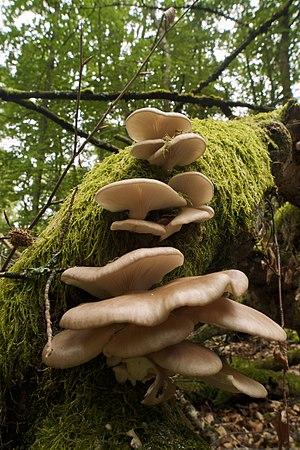
Le Pleurote pulmonaire est une espèce de champignons du genre Pleurotus, très proche du Pleurote en huître mais il y a malgré tout quelques différences notables. Le chapeau du Pleurote pulmonaire est plus pâle et plus petit que celui du Pleurote en huître et son pied est plus développé. Il préfère aussi des climats plus chauds et apparaît plus tardivement durant l'été. Par ailleurs, le goût et la culture des deux espèces sont généralement considérées identiques. En Amérique du Nord, il ressemble beaucoup à Pleurotus populinus, qui se développe uniquement sur les trembles et les peupliers.